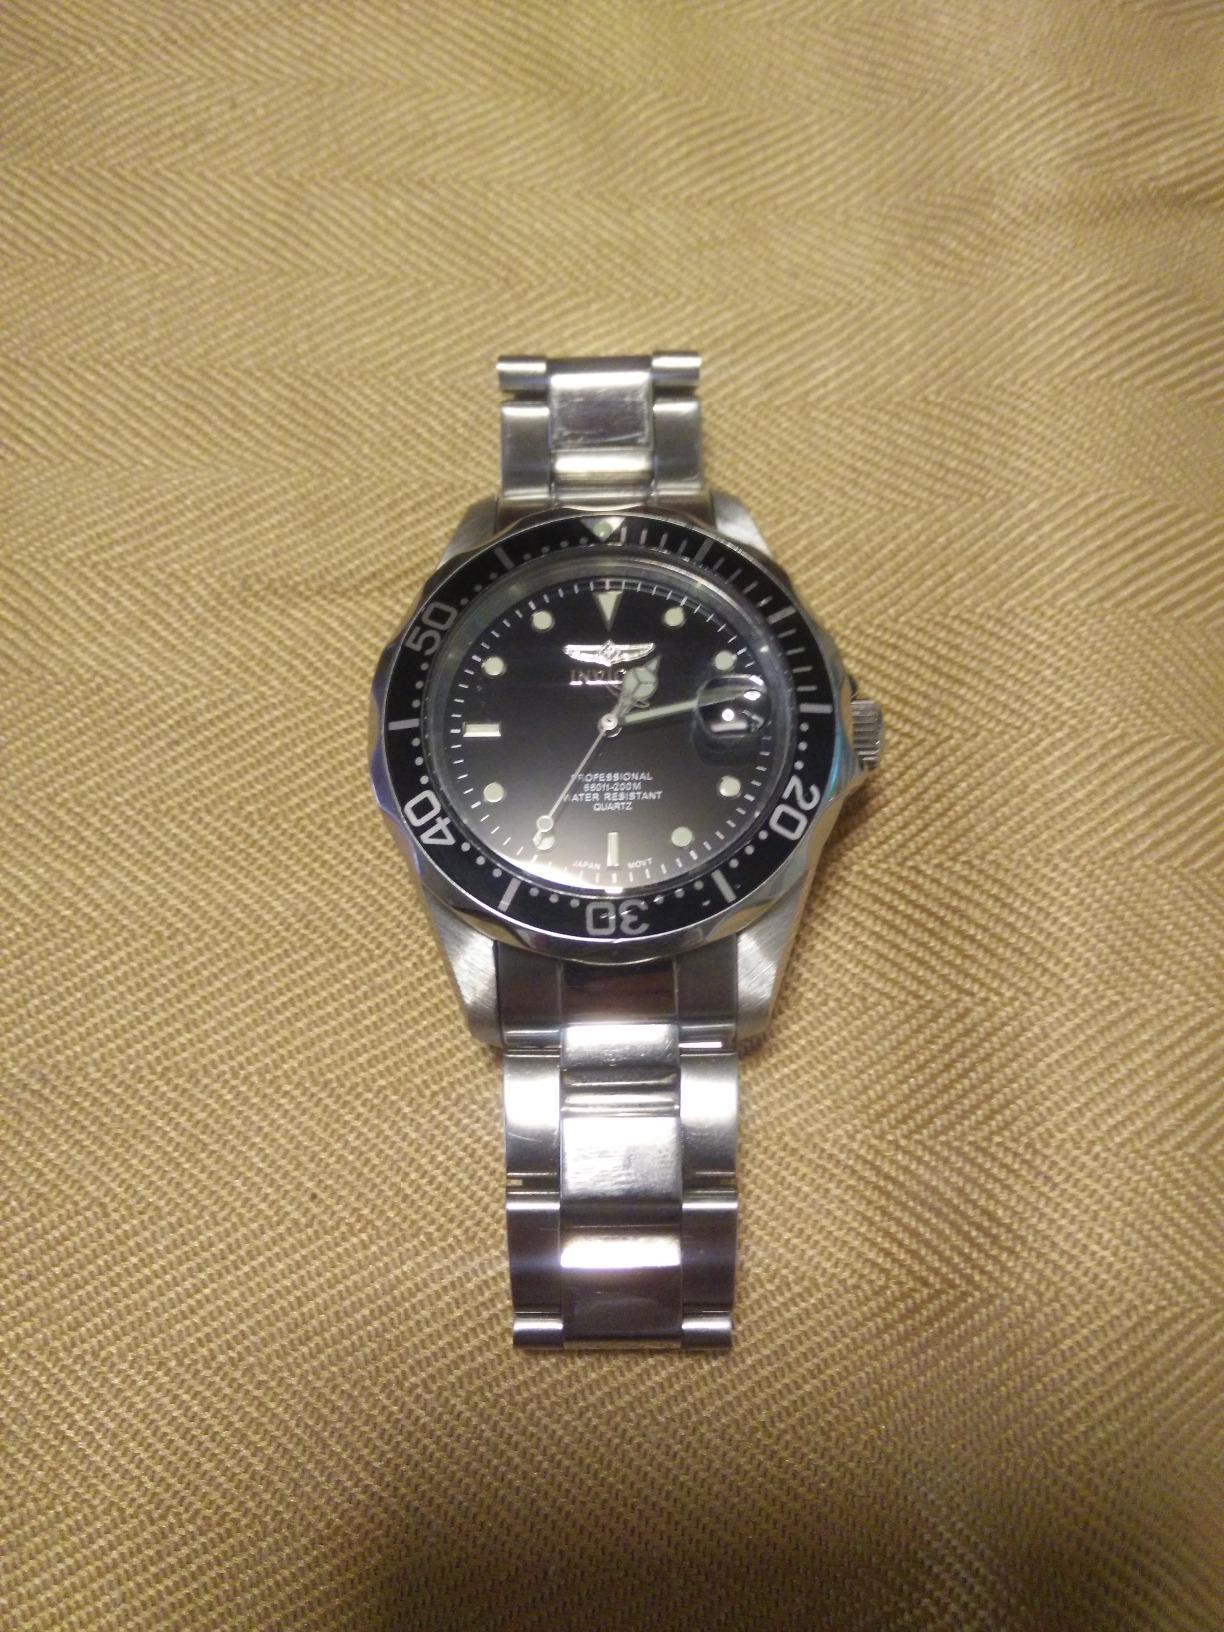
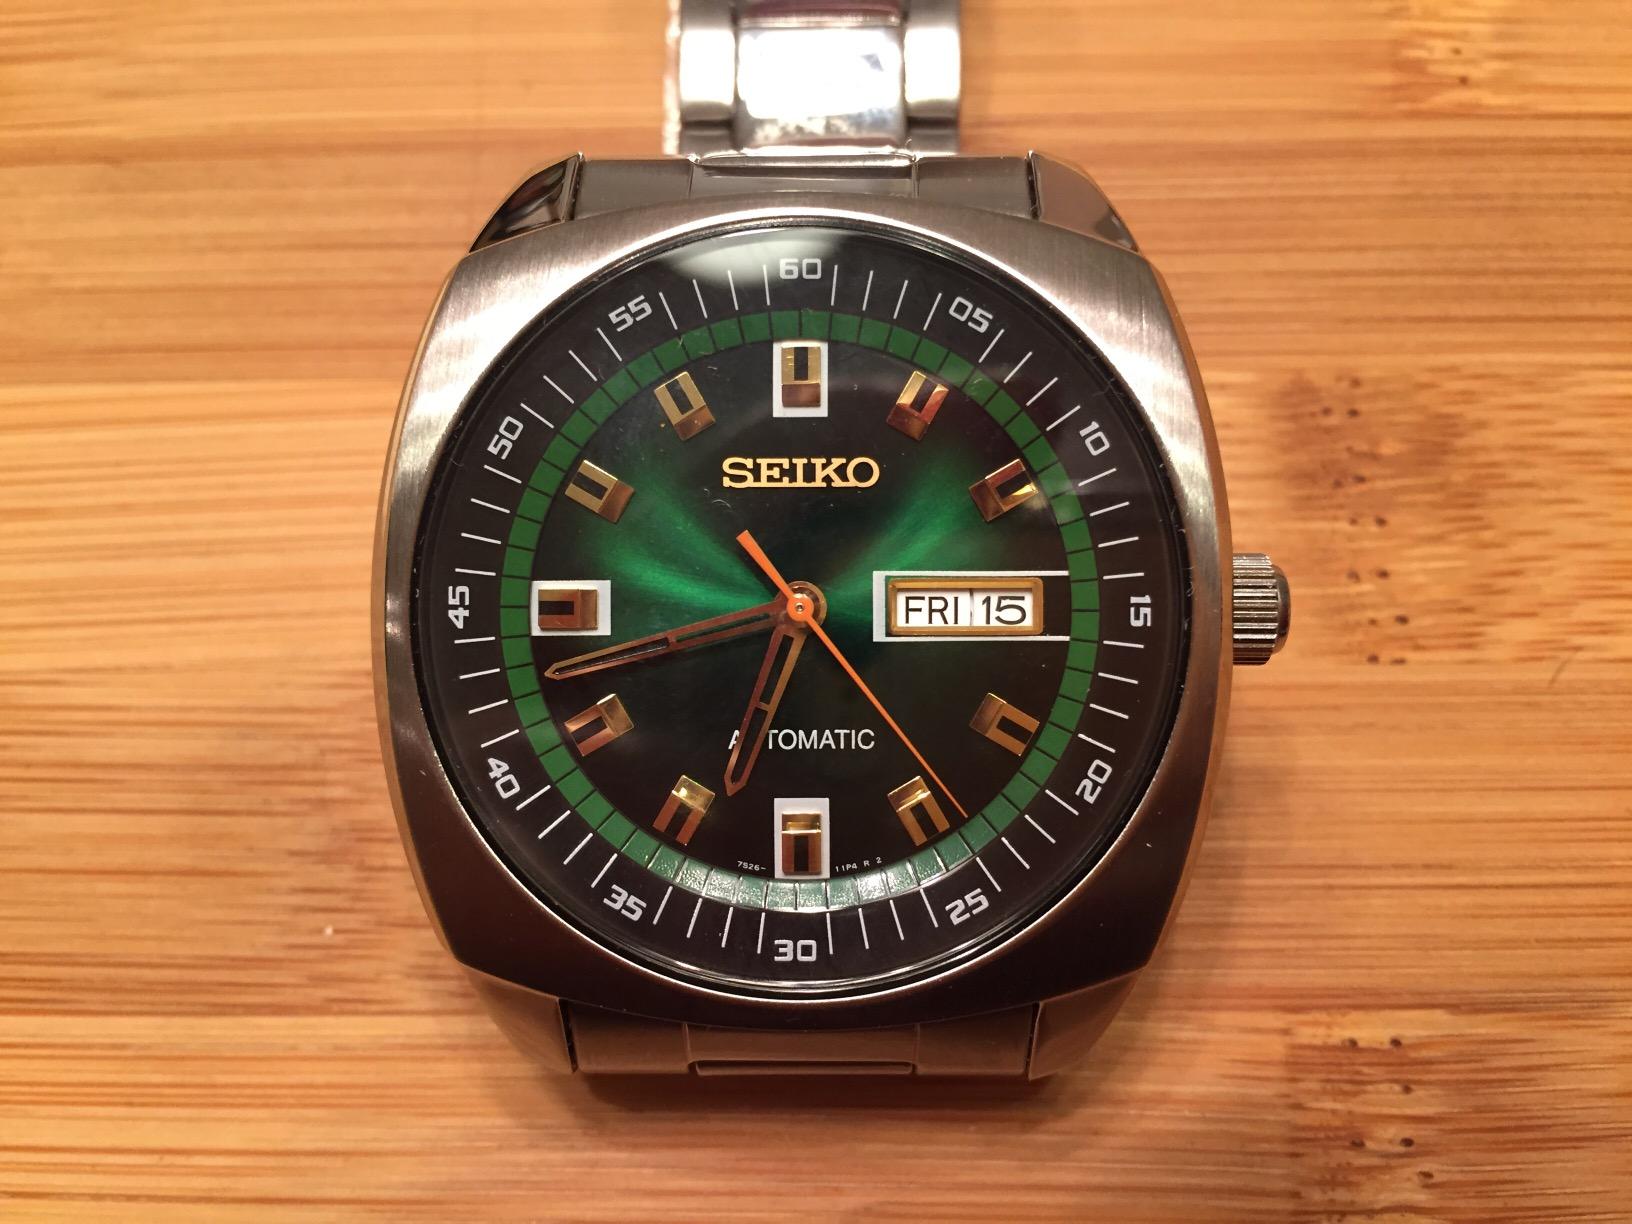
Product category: accessories_watch
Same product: no